Johann Gottlob Schmeisser

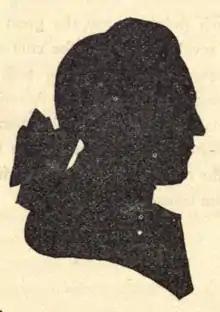
Johann Gottlob Schmeisser - earliest known image of Foreign Protestant in Nova Scotia (c.1790)

Johann Gottlob Schmeisser (22 March 1751 – 21 December 1806) was an Evangelical Lutheran minister who was the second minister of Lunenburg, Nova Scotia and served for 24 years. He arrived during the American Revolution, and, after being in the village for only two months, he was involved in the defense of the town during the Raid on Lunenburg, Nova Scotia (1782).